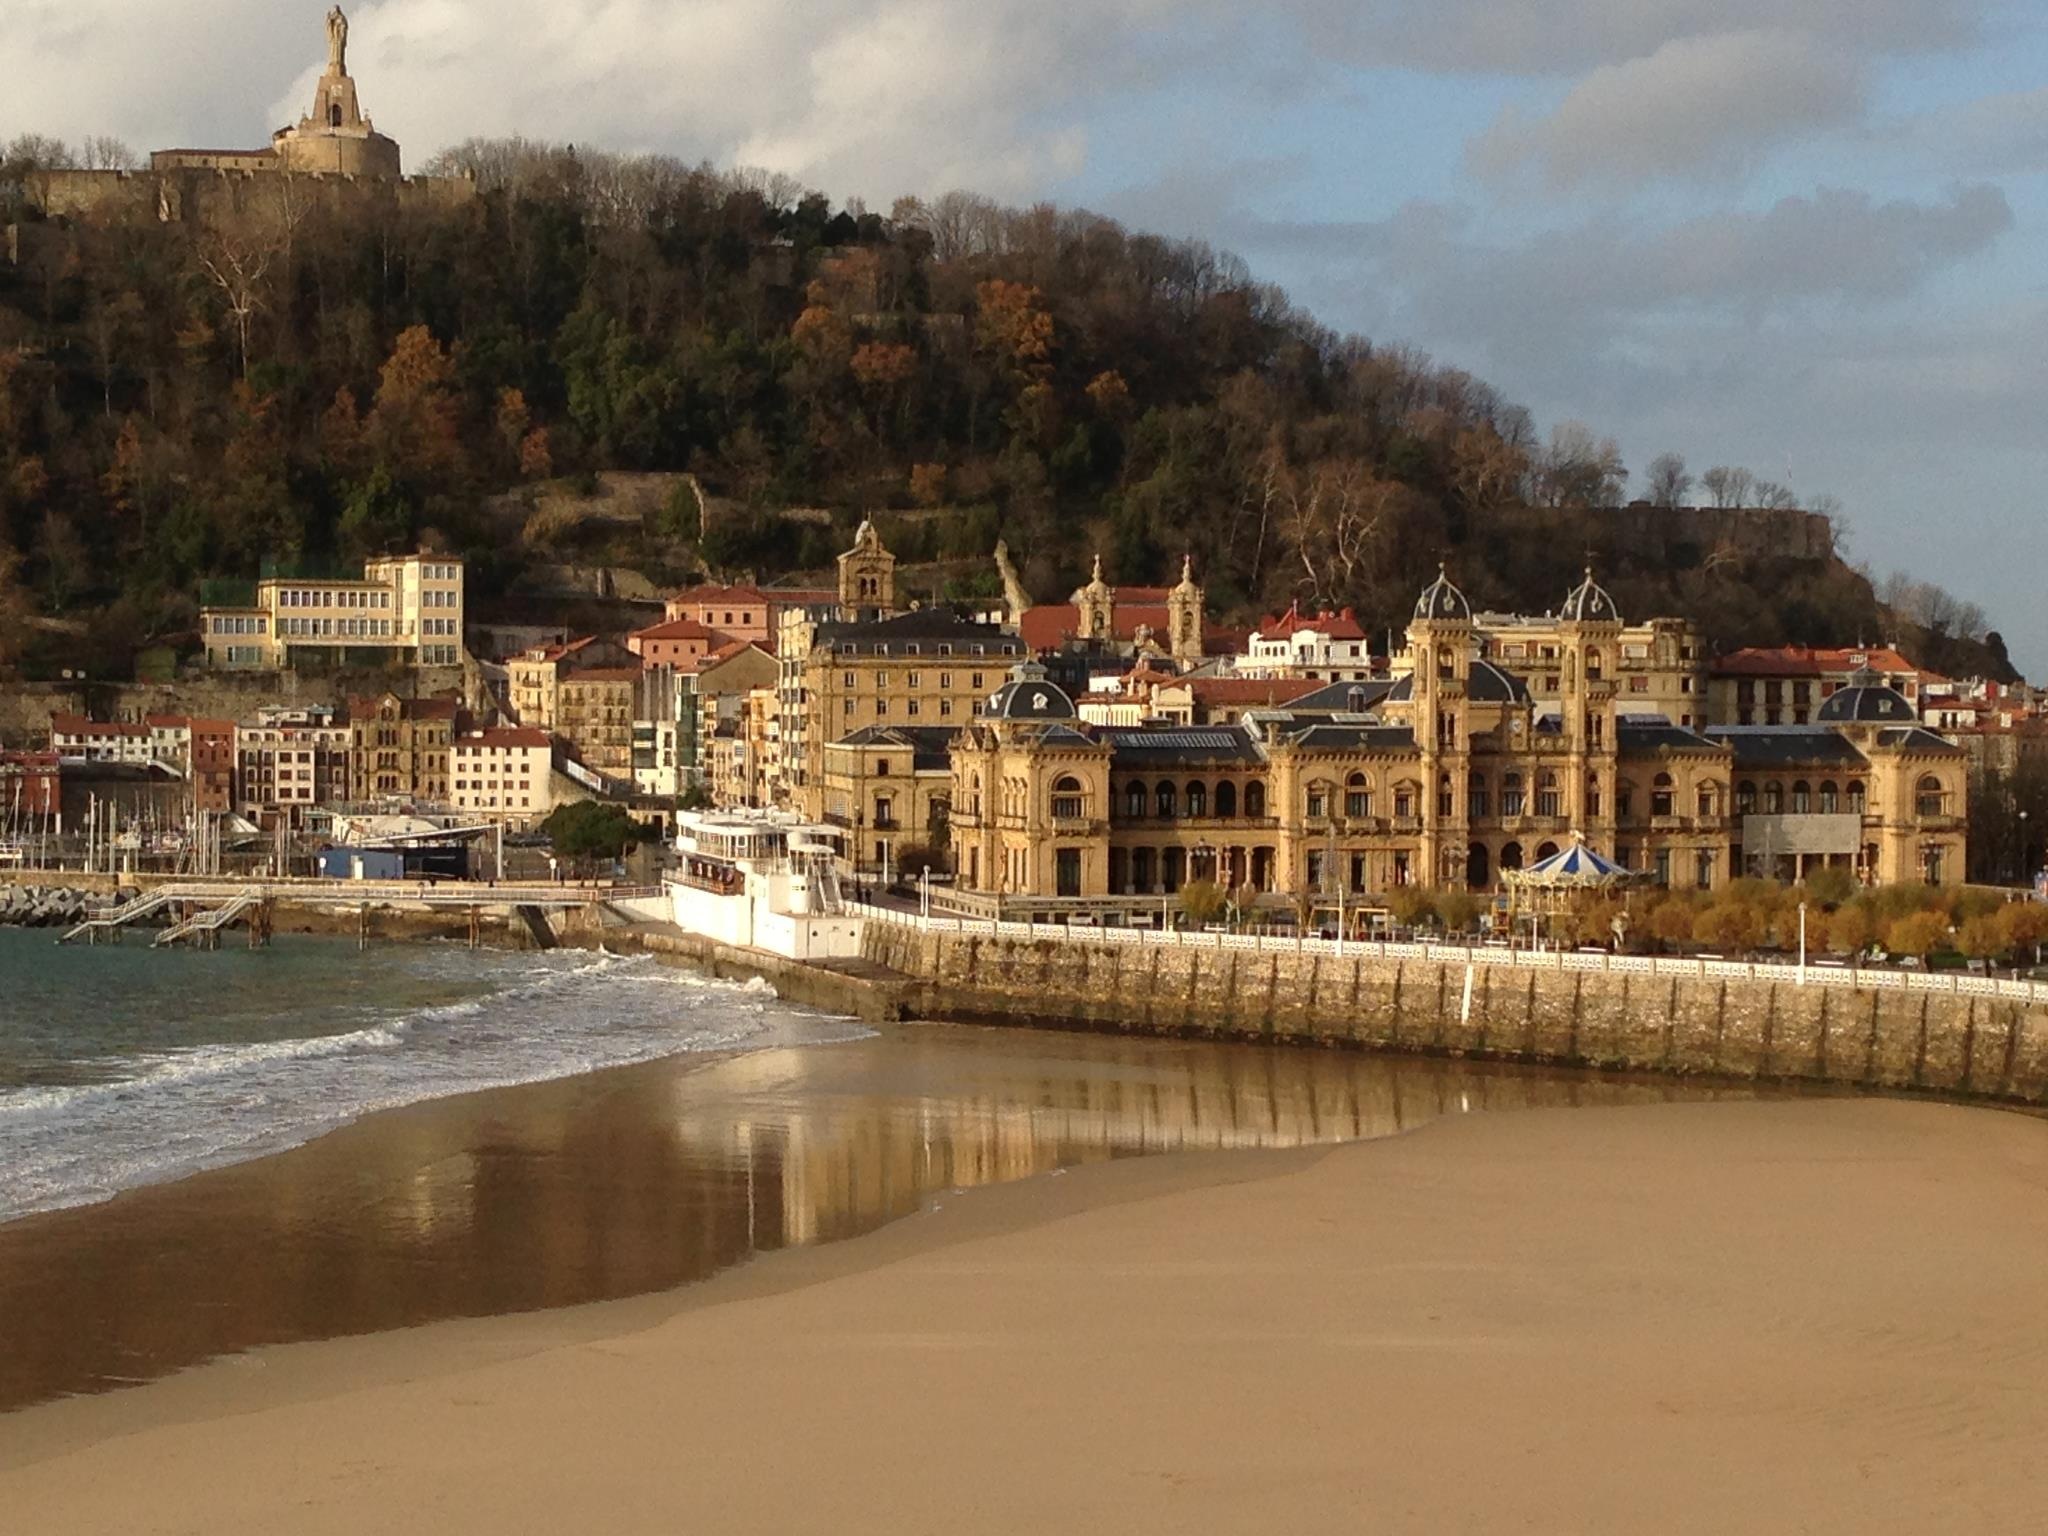
beach, sea, coast, town, palace, city, river, cityscape, panorama, travel, europe, landmark, tourism, spain, culture, european, spanish, san sebastian, ancient history, human settlement